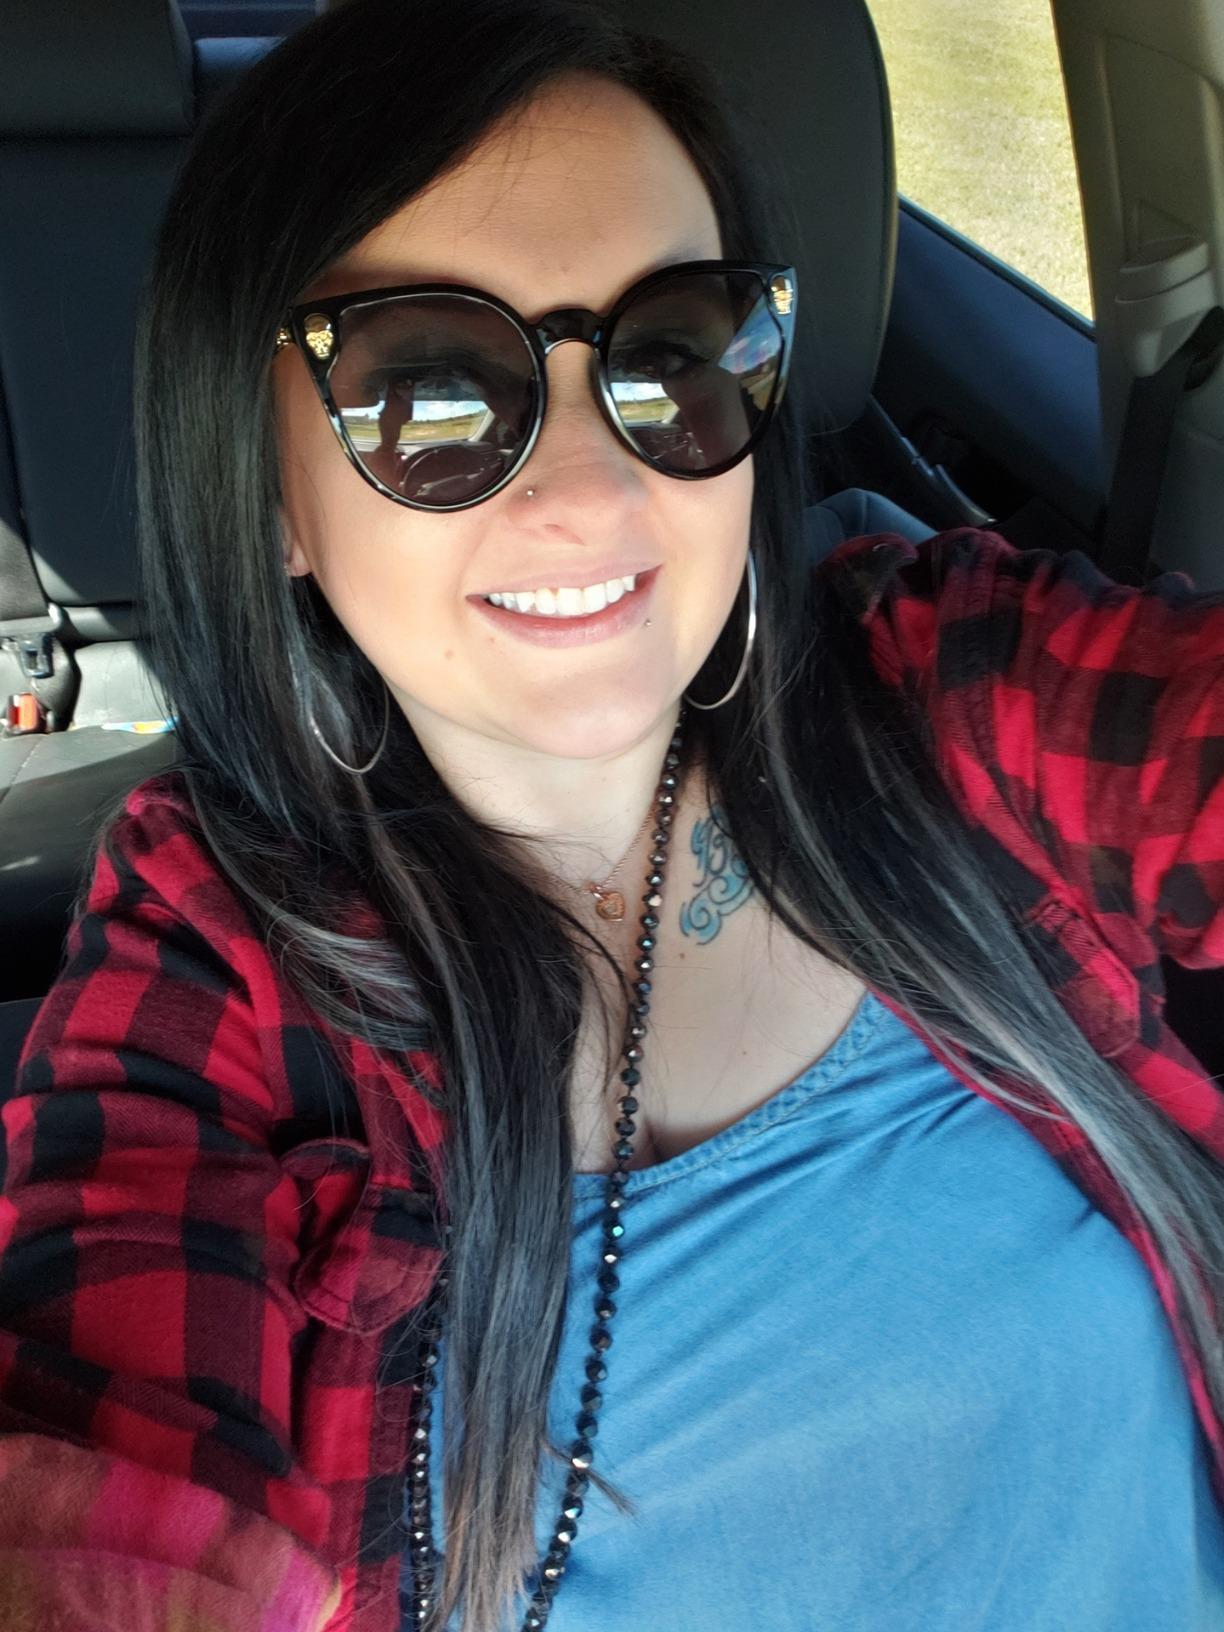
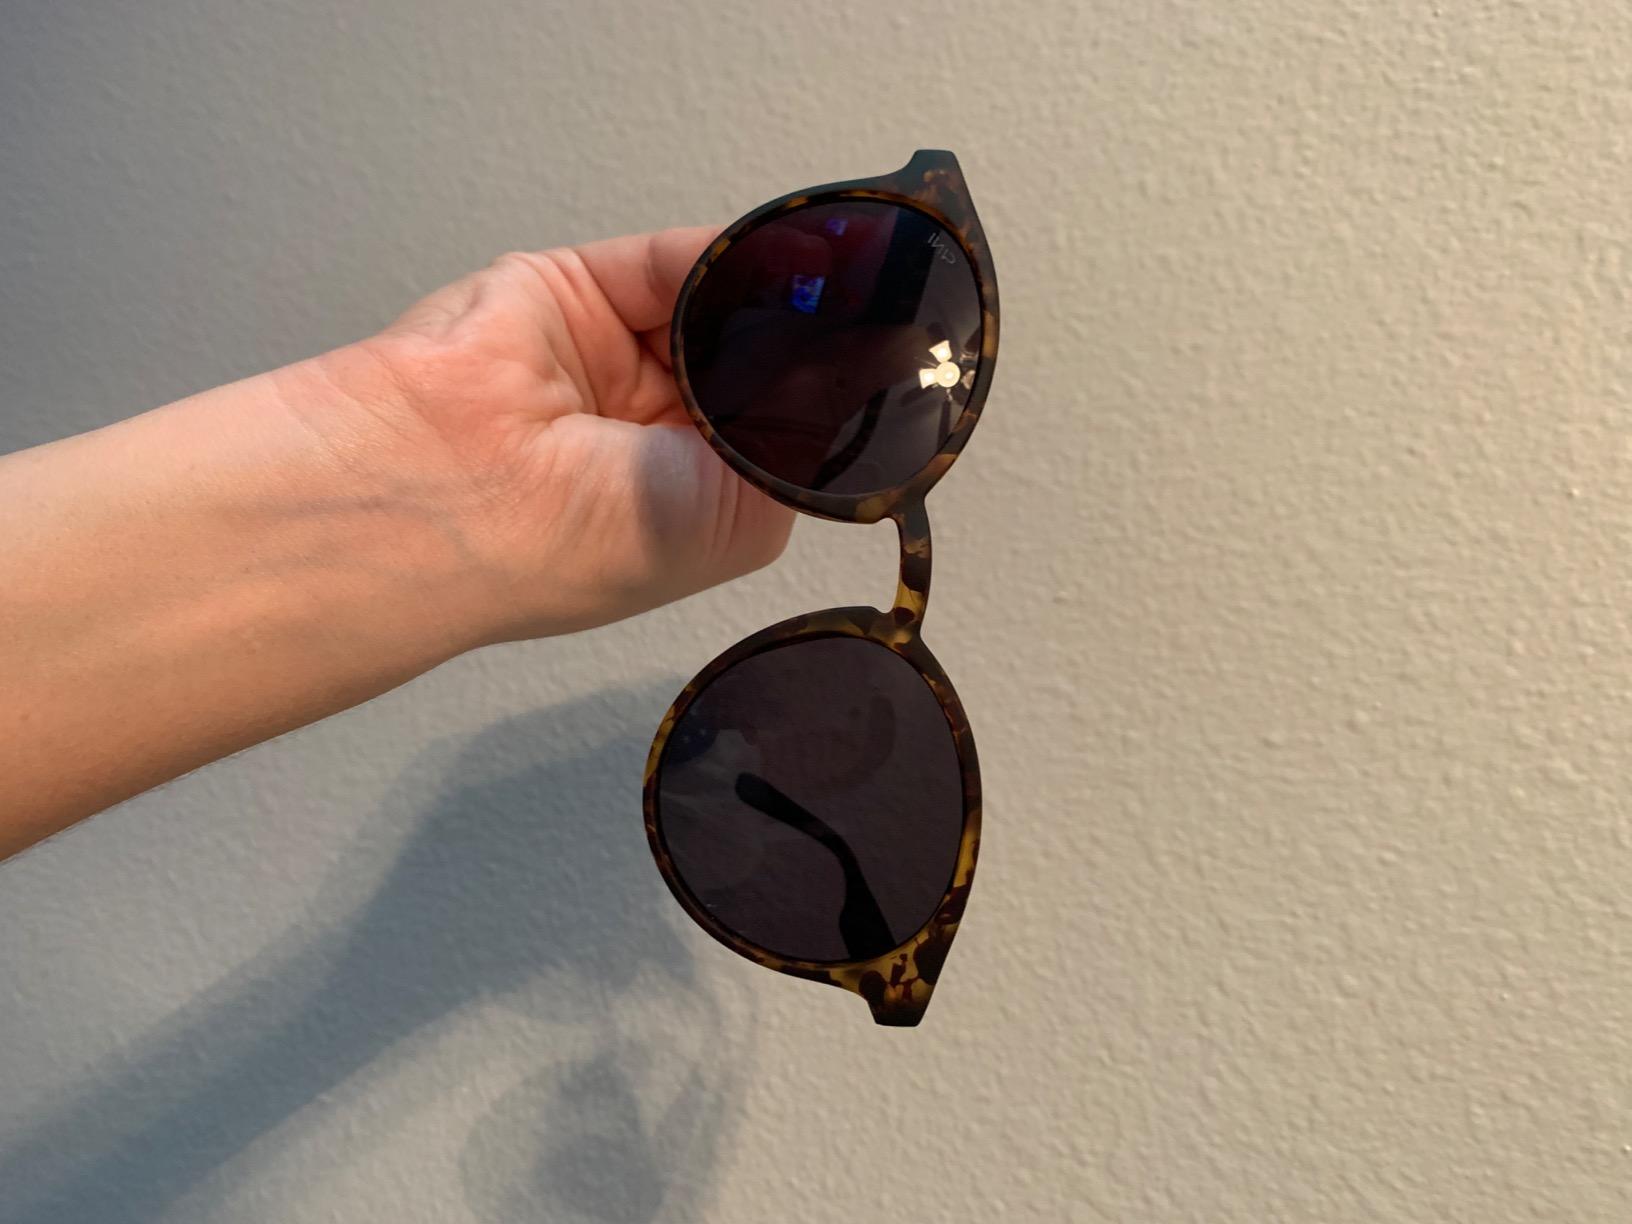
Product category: accessories_sunglasses
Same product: no